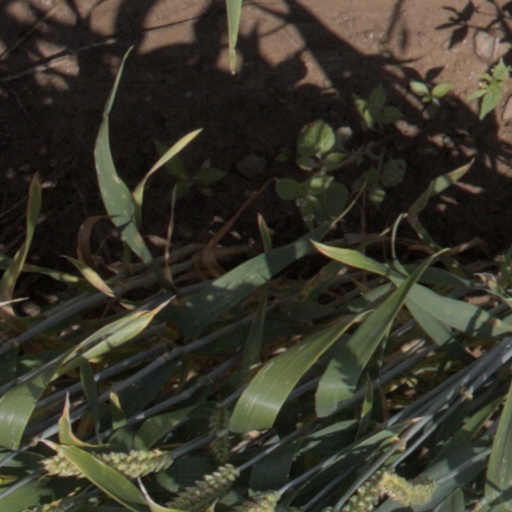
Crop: wheat